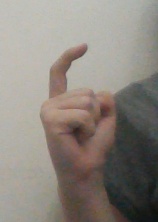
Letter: ra